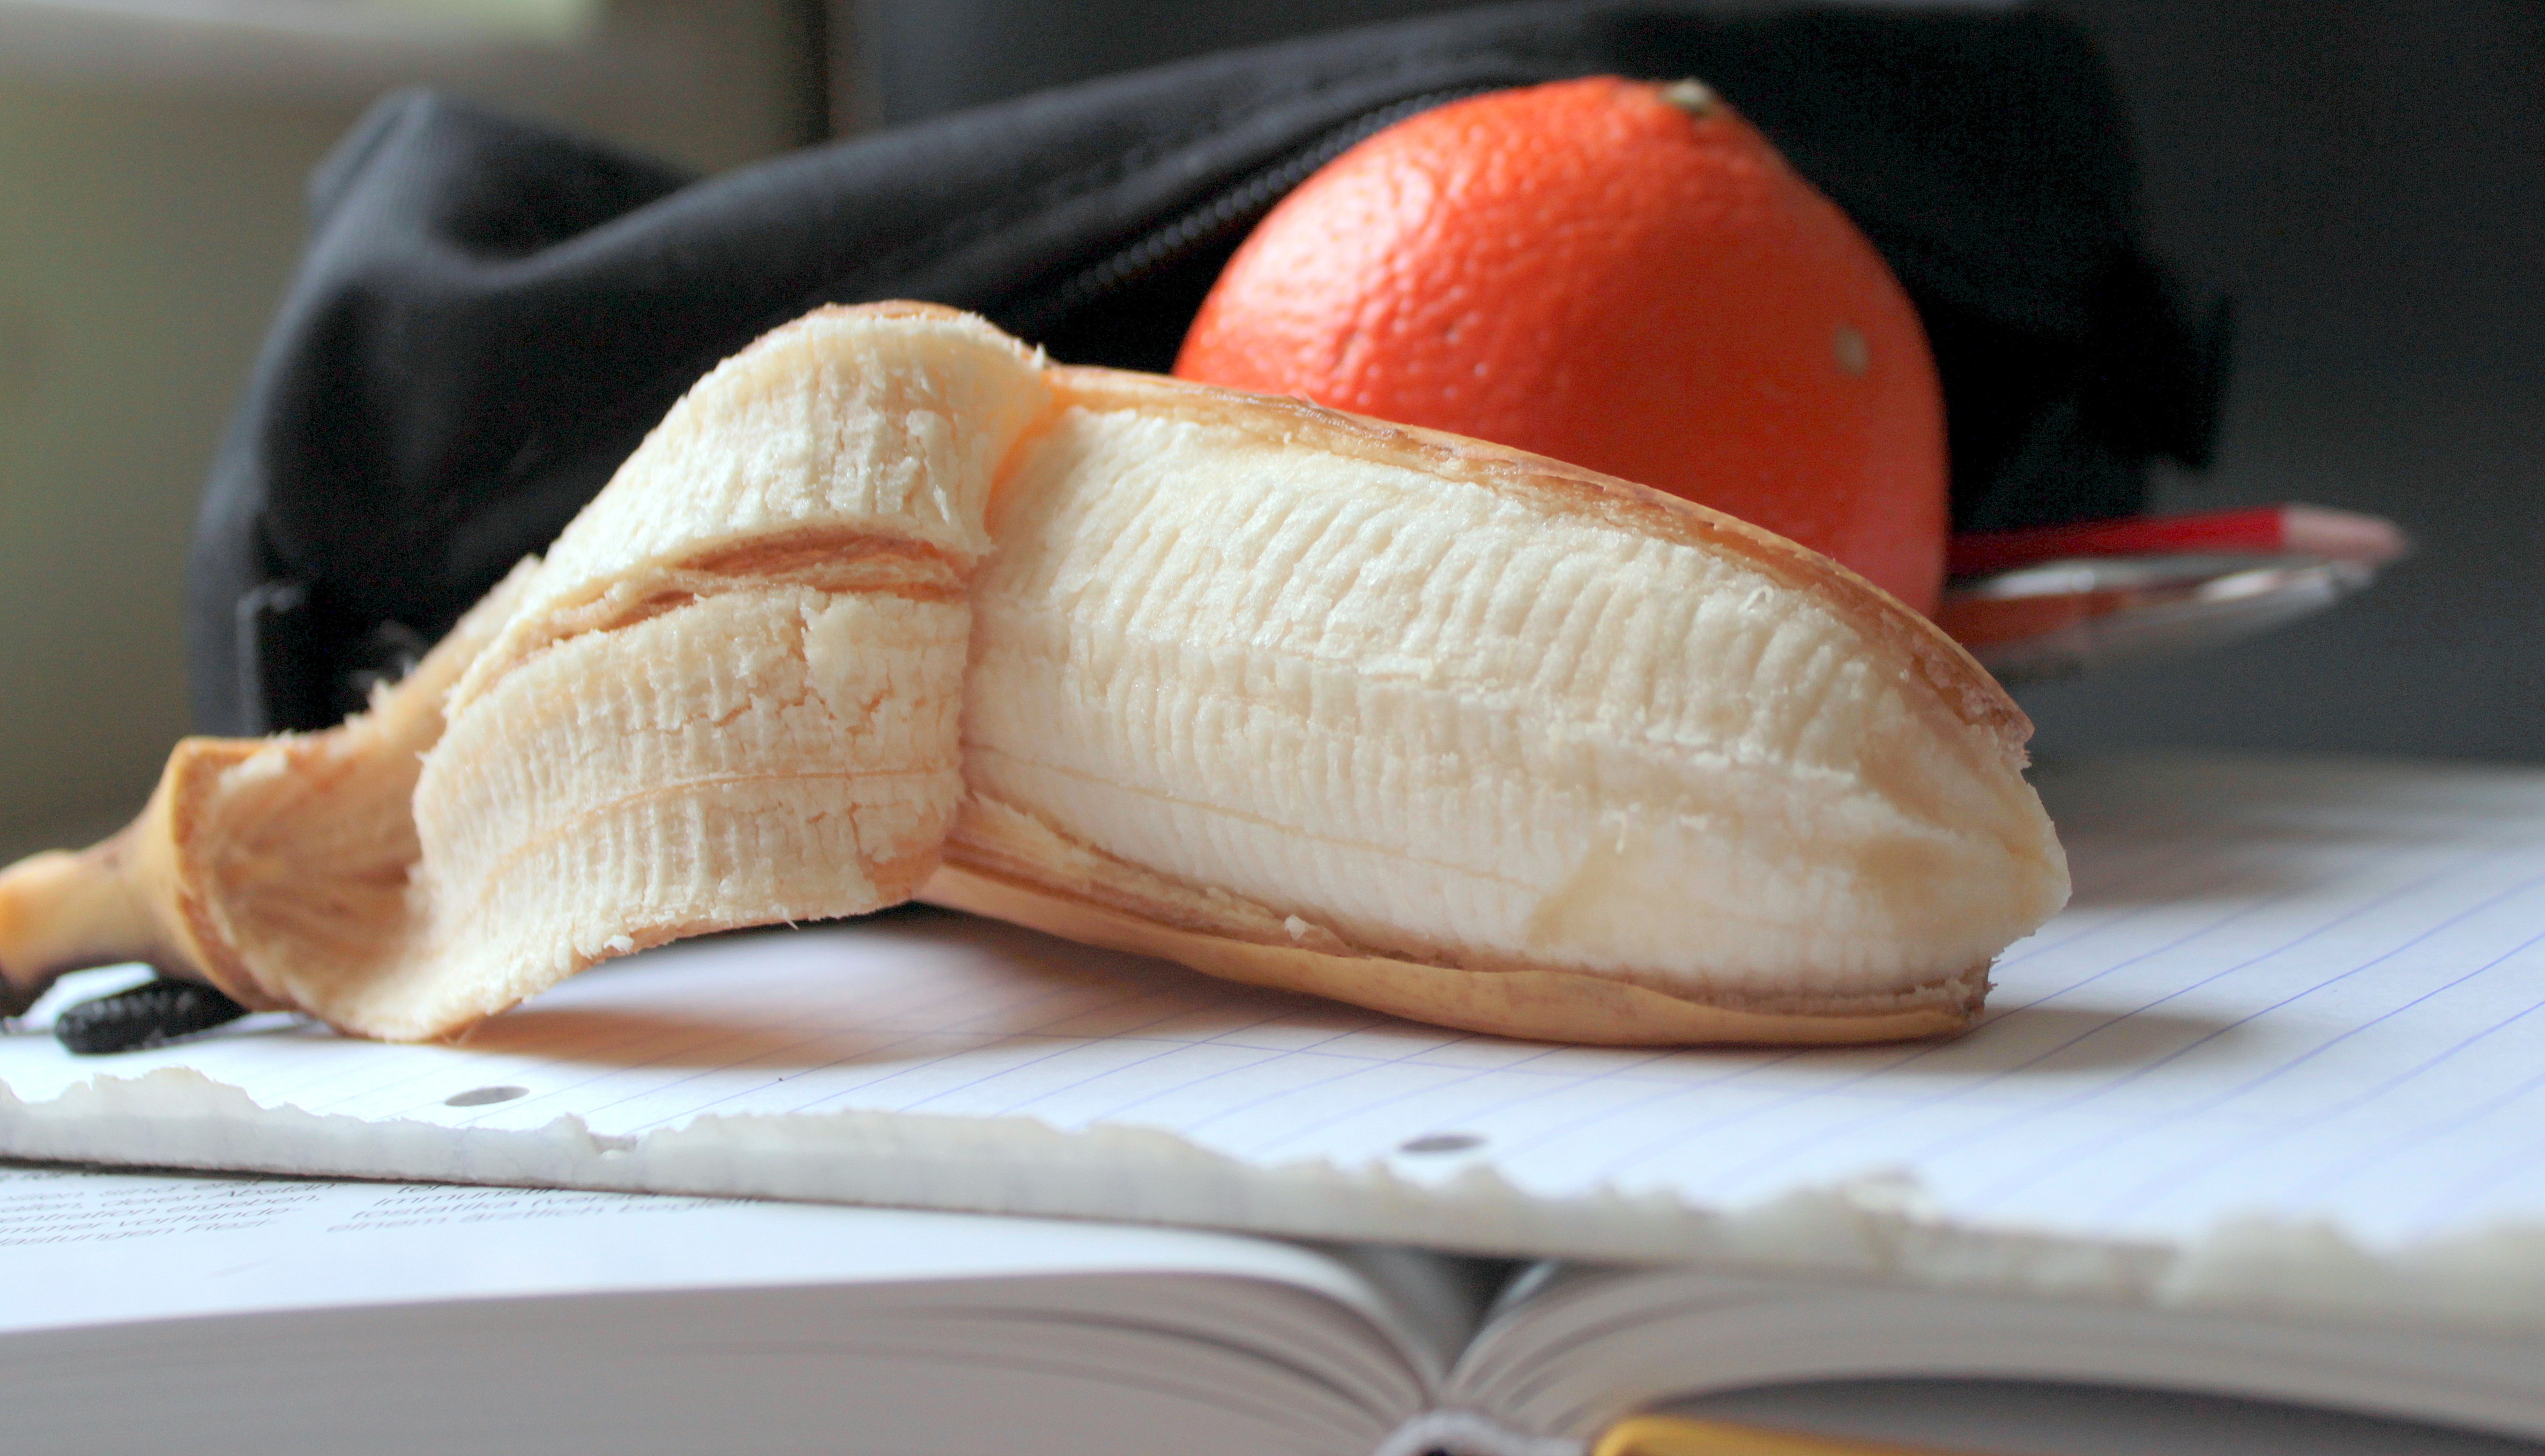
book, fruit, sweet, dish, meal, food, produce, fish, banana, healthy, lunch, cuisine, delicious, energy, pens, fruits, mandarin, vitamins, issue, molt, small break